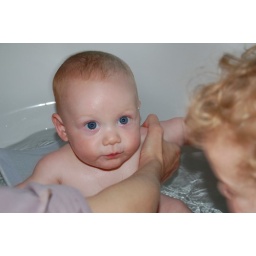
boys in bath